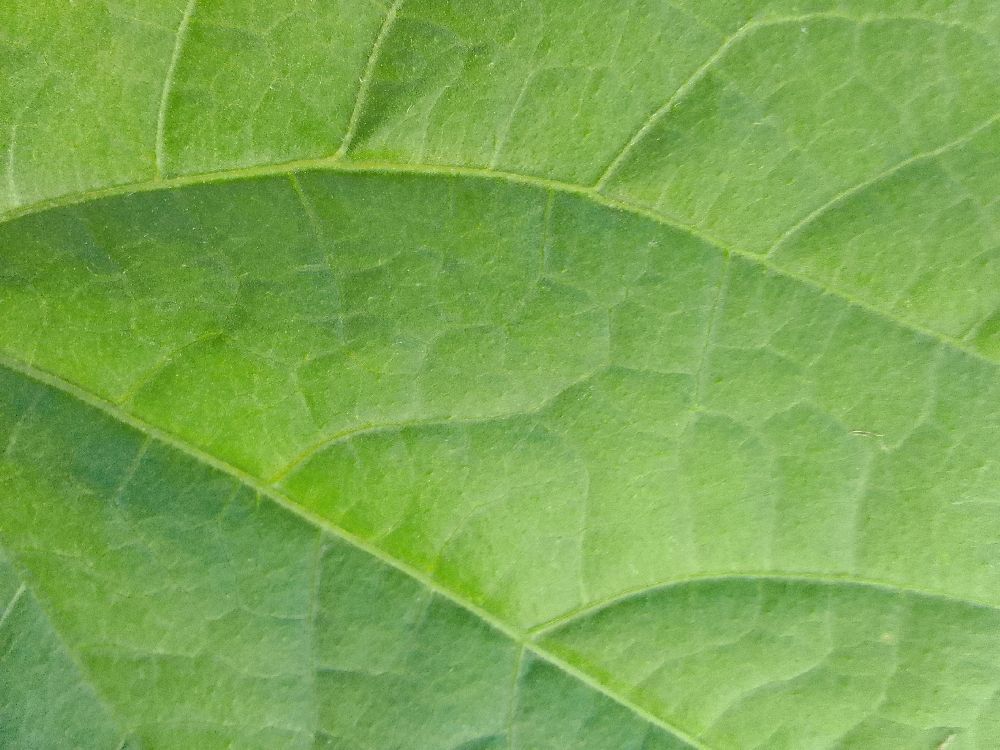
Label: healthy